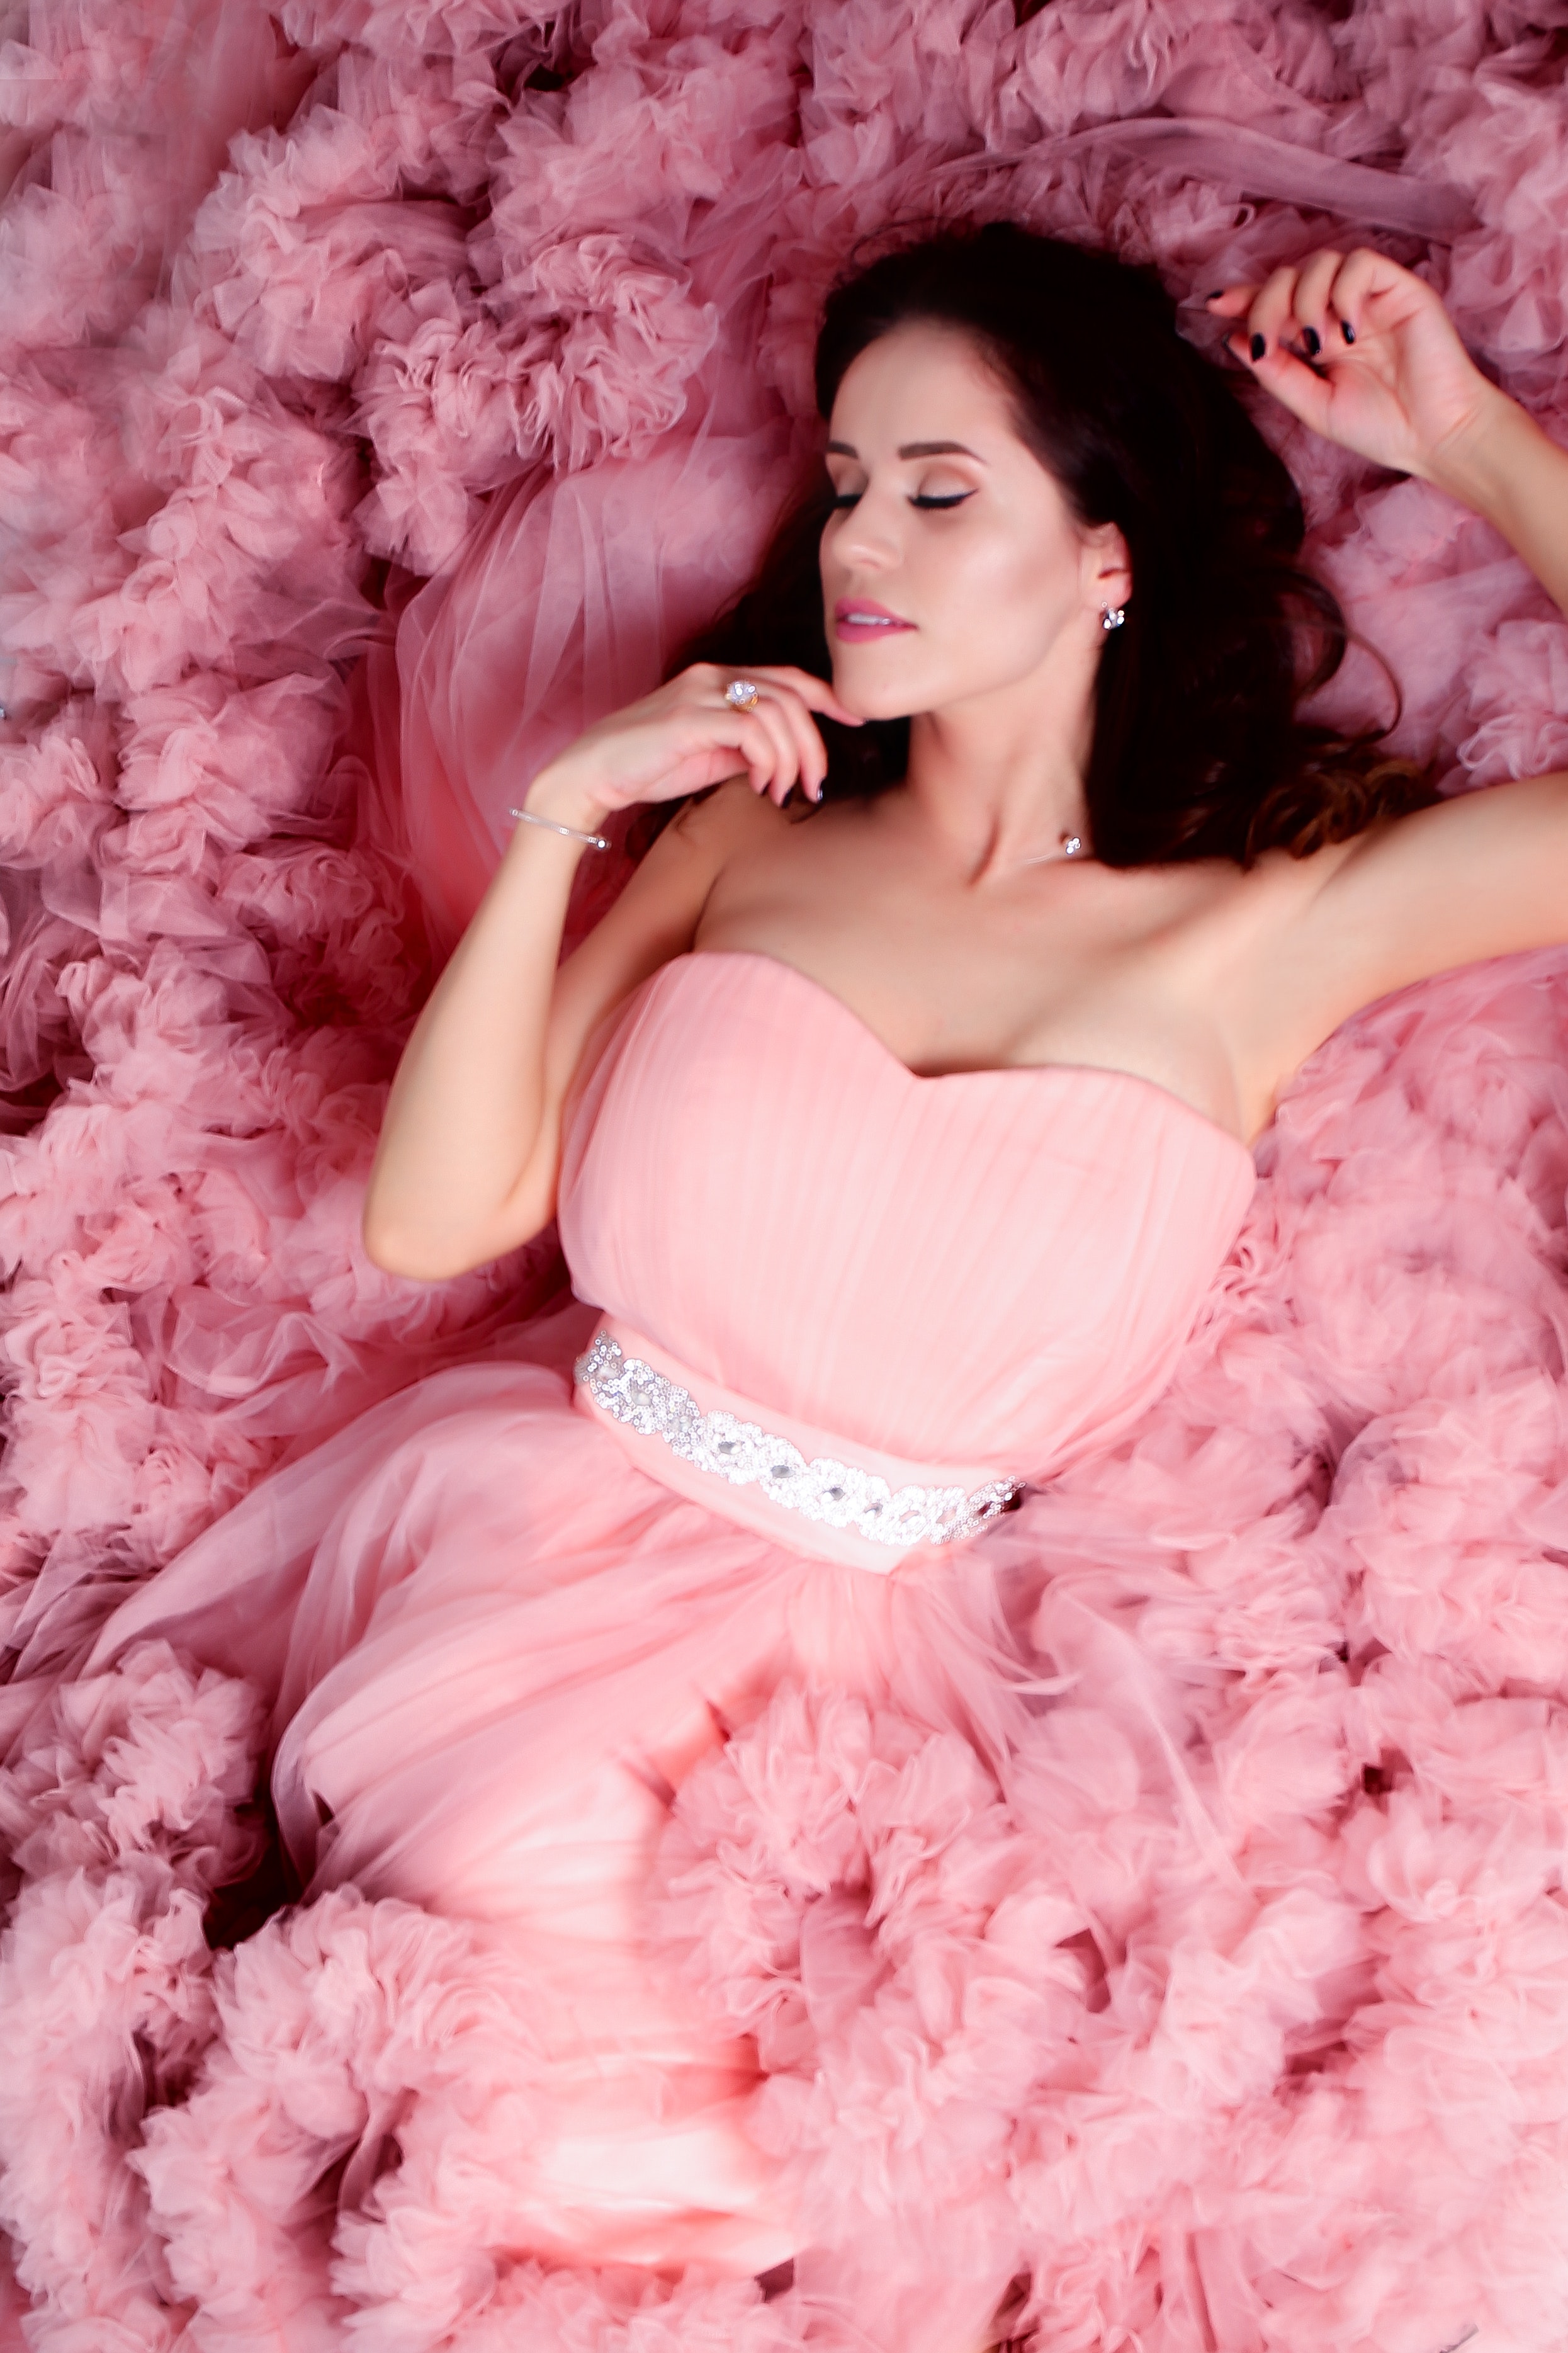
pink, beauty, clothing, skin, dress, model, lip, photo shoot, fur, shoulder, fashion, photography, cocktail dress, long hair, leg, textile, Strapless dress, fashion model, gown, muscle, brown hair, magenta, peach, trunk, waist, haute couture, black hair, fashion design